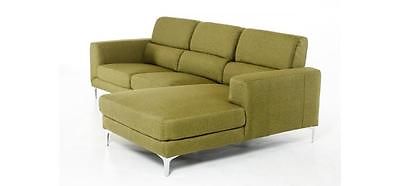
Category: sofa